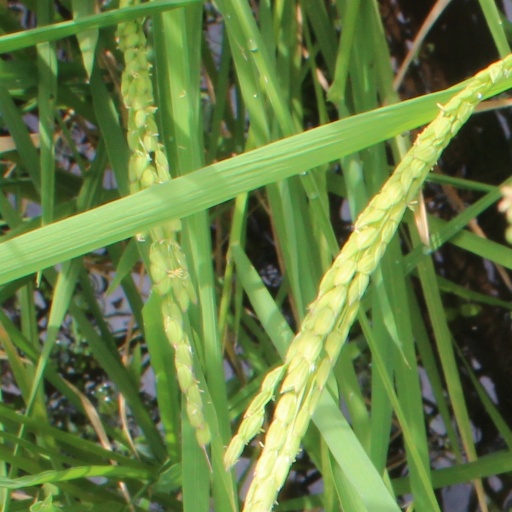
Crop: rice